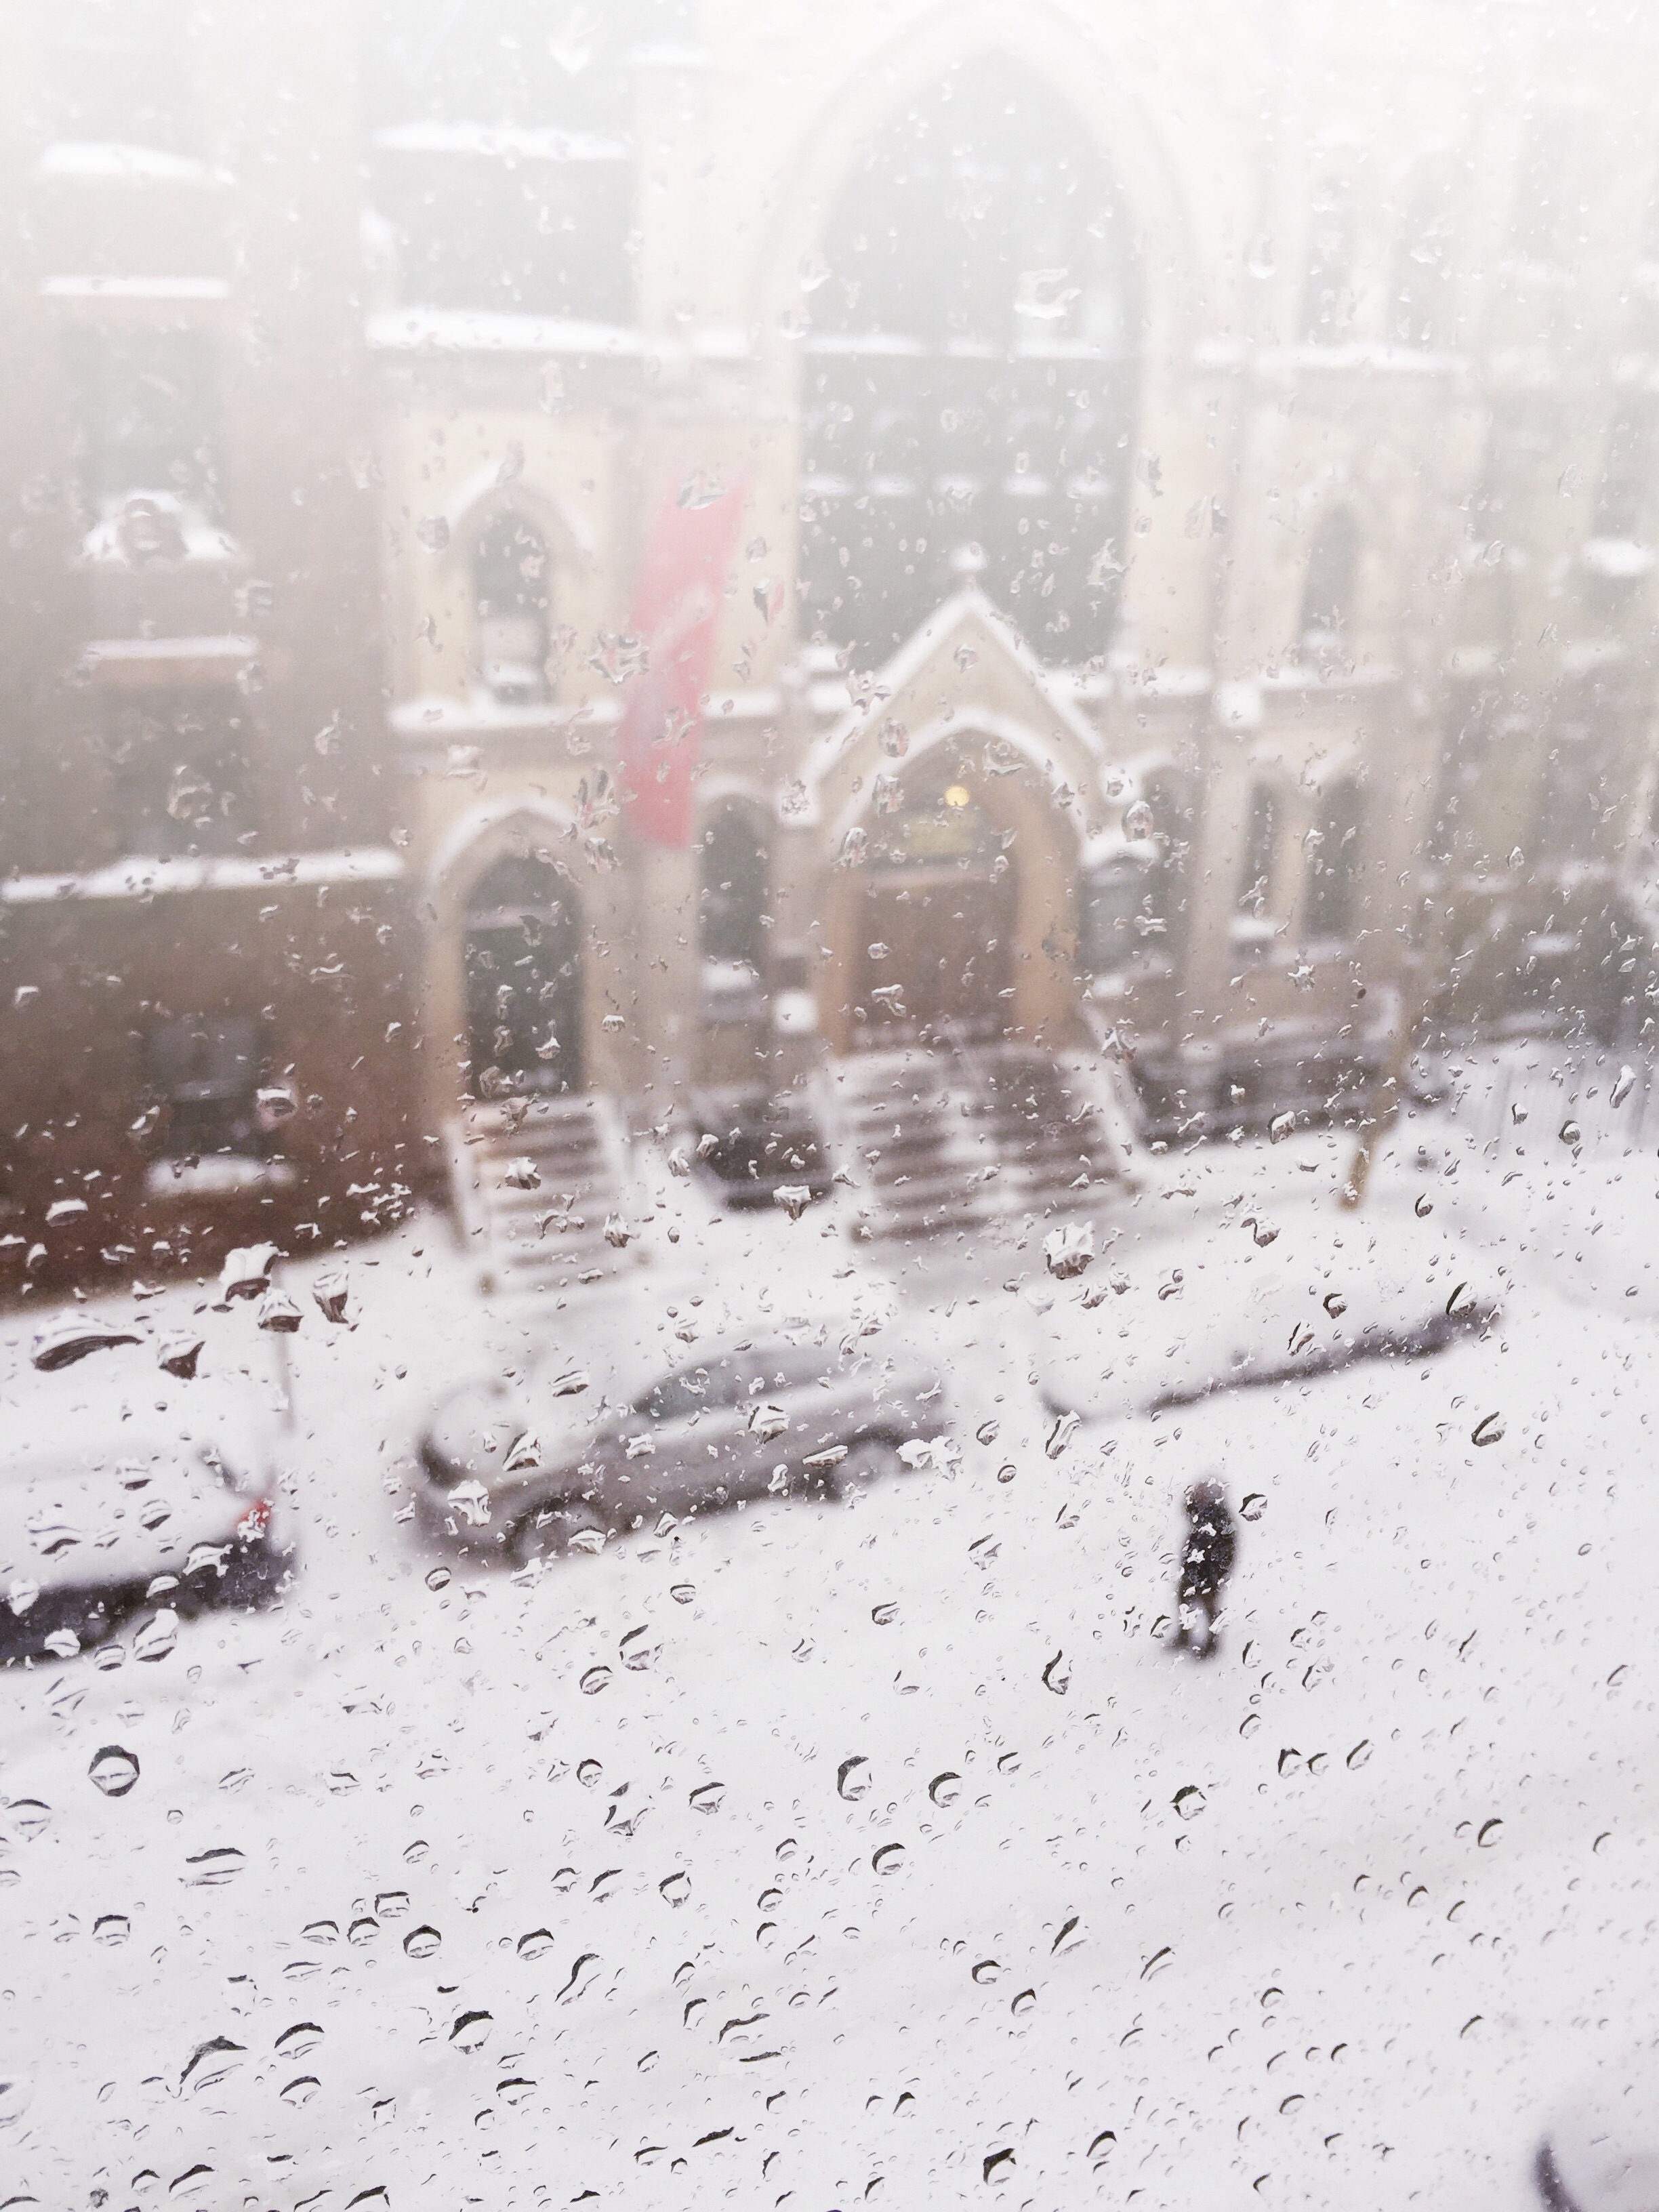
snow, winter, weather, season, blizzard, freezing, winter storm, rain and snow mixed